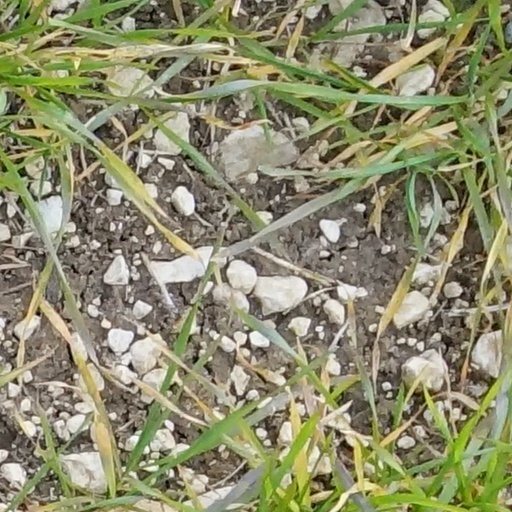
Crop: wheat